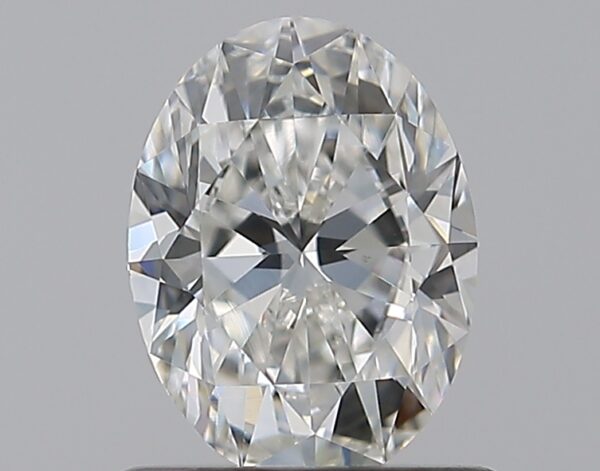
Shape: oval
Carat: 0.8
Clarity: VS1
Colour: G
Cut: EX
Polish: EX
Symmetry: VG
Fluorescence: N
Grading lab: GIA
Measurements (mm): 7.02 x 5.24 x 3.32